Jorge Sosa (baseball)

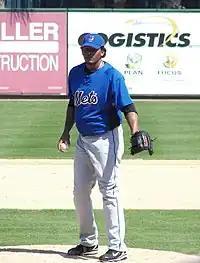

Sosa started the 2007 season with yet another one-year contract, this time for $1.25 million and as a member of the New York Mets, and playing for the Mets' Triple-A affiliate in New Orleans. One month into the season, Orlando Hernández suffered an injury, and Sosa was called up to take his place in the starting rotation while he was recovering.